Metro Times

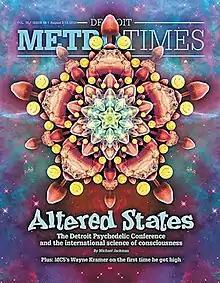
AAN award winning cover of the Aug. 8-14, 2018 "Metro Times", by Eric Millikin.

The Detroit Metro Times is a progressive alternative weekly newspaper located in Detroit, Michigan. It is the largest circulating weekly newspaper in the metro Detroit area.